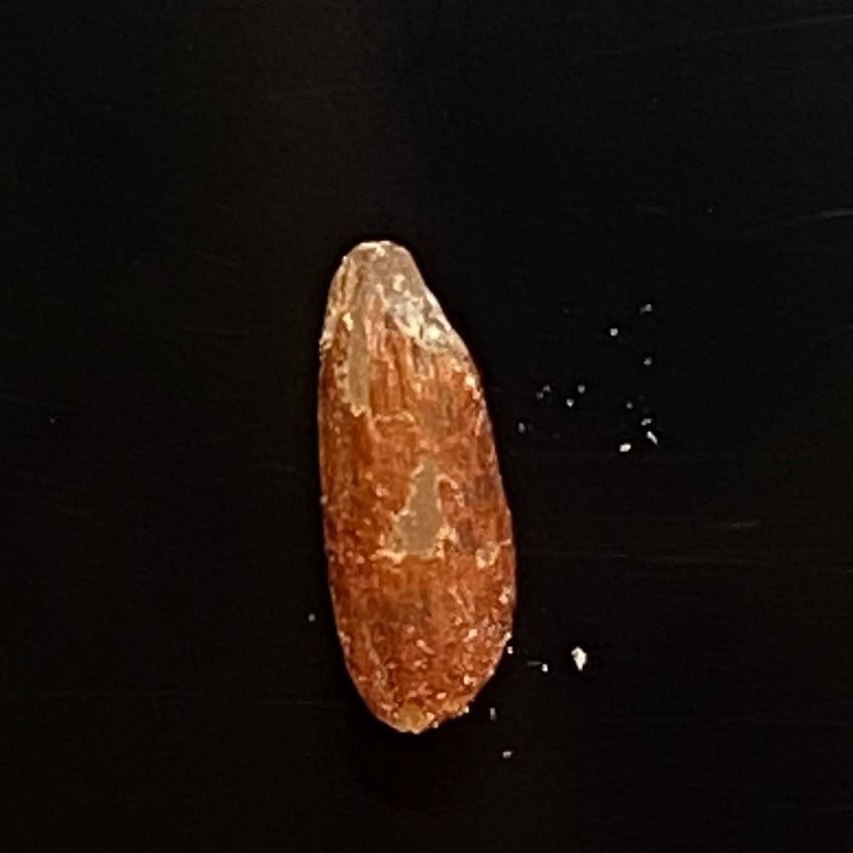
Rice variety: Ganjiya